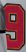
Number: 9